Hungary national football team

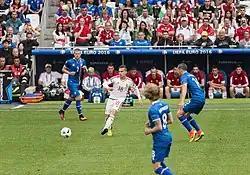
Stieber against Guðmundsson, Bjarnason and Sigurðsson of Iceland, during Hungary's second group match of UEFA Euro 2016

During the 2000s, the Hungarian national soccer team faced several challenges and did not achieve significant success in major international tournaments. They struggled to qualify for major competitions like the FIFA World Cup and the UEFA European Championship. Despite their efforts, the team often fell short in the qualification stages, which was a source of disappointment for fans and players alike. The lack of consistent performance and the inability to compete at the highest levels led to a period of stagnation for Hungarian soccer on the international stage.